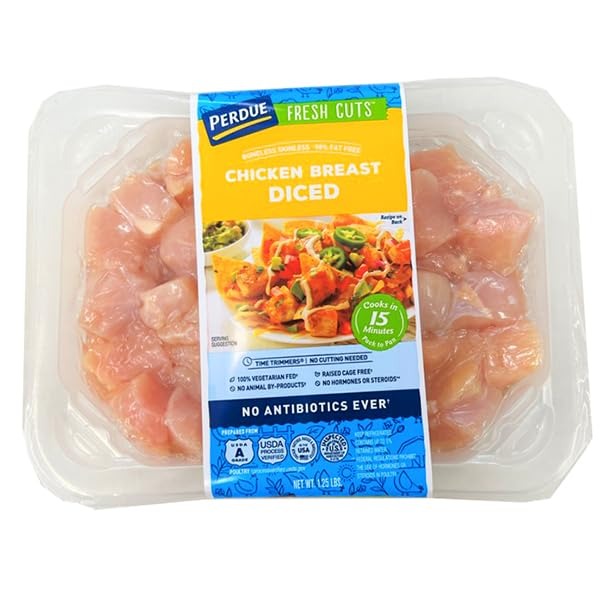
Item Name: Weis, Per Diced Boneless Breast, 20 Ounce
Bullet Point 1: Hormone Free/No Hormones/No Added Hormones/No Synthetic Hormones
Bullet Point 2: Antibiotic Free
Product Description: 98% fat fat free. 100% vegetarian fed (processverified.usda.gov). Boneless skinless. Cook in 15 minutes pack to pan. Time trimmers. No cutting needed. Rage cage free (processverified.usda.gov). No animal by-products (processverified.usda.gov). No hormones or steroids (Federal Regulations prohibit the use of hormones or steroids in poultry). No antibiotics ever (processverified.usda.gov). Contains uo to 5% retained water. Our chickens are raised with care on family farms and third-party verified. Prepared from: USDA A Grade Poultry. USDA Process Verified: Grassfed. Inspected for wholesomeness by U.S. Department of Agriculture. how2recycle.info. perdue.com. perduecares.com. Questions? Comments? Call or text 1-800-4PERDUE (1-800-473-7383) Weekdays 9:00am - 6:30pm ET. Contact or chat with us at perdue.com for recipes, product tips, and general info. Write Perdue Consumer Relations, PO Box 1537, Salisbury, MD 21802. If possible, please have this package available when contacting us about this purchase. If this purchase fails to meet your expectations, I want to know about it. - Jim Perdue. Chicken hatched, raised & harvested in the USA.
Value: 20.0
Unit: Ounce

Price: 5.885